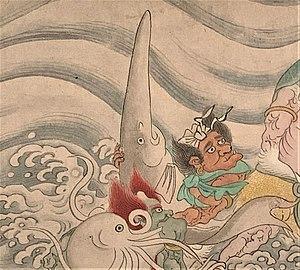
Psephurus gladius, appelé Espadon de Chine ou spatulaire chinois, est une espèce de très grand poissons d'eau douce, disparue en 2020, appartenant à l'ordre des Acipenseriformes.